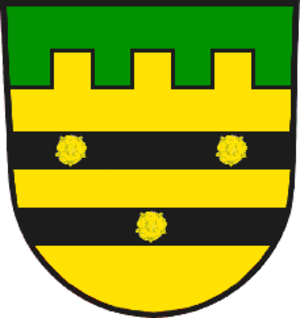
Rothenklempenow est une municipalité allemande du land de Mecklembourg-Poméranie-Occidentale et l'arrondissement de Poméranie-Occidentale-Greifswald. En 2013, elle comptait 623 hab.